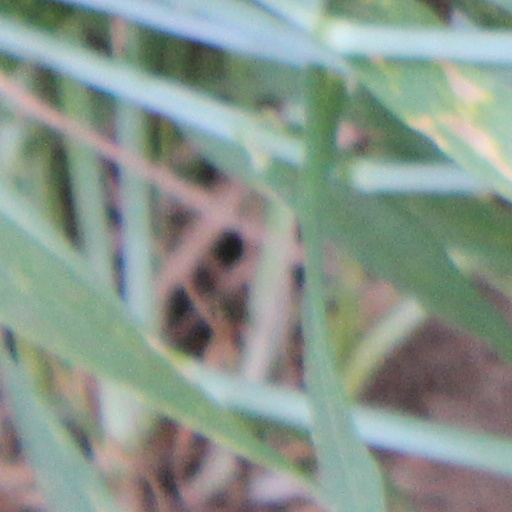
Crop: wheat